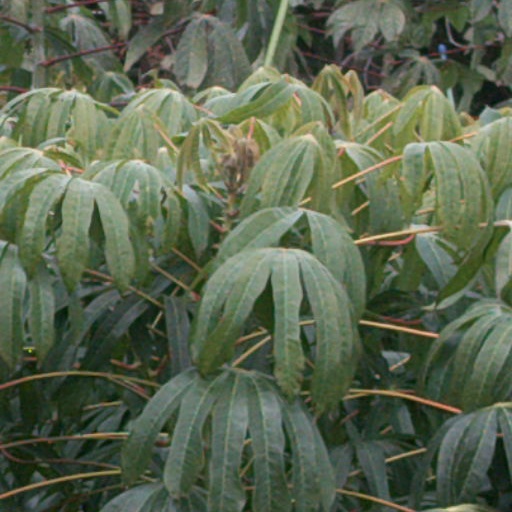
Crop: cassava